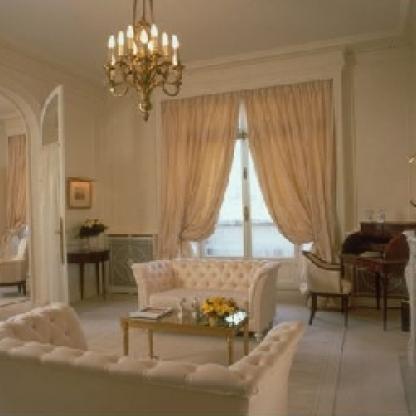
Scene: Indoor